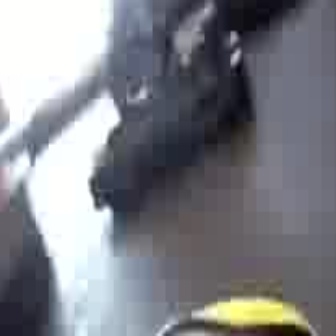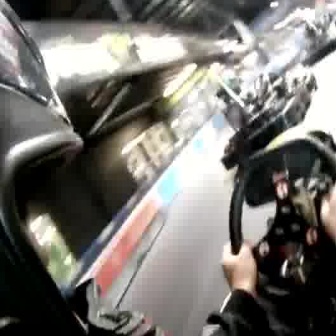
  Please identify the target specified by the bounding box [81,31,250,201] in the first image and locate it in the second image. Return the coordinates in [x_min,y_min,x_max,y_max] format.
Answer: [217,70,315,168]